Arthropod bites and stings

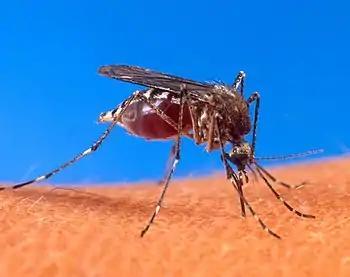
"Aedes aegypti", the yellow fever mosquito, biting. Female mosquitoes feed on blood. This species is known for also transmitting yellow fever.

A bite is defined as coming from the mouthparts of the arthropod. The bite consists of both the bite wound and the saliva. The saliva of the arthropod may contain anticoagulants, as in insects and arachnids which feed from blood. Feeding bites may also contain anaesthetic, to prevent the bite from being felt. Feeding bites may also contain digestive enzymes, as in spiders; spider bites have primarily evolved to paralyse and then digest prey. A sting comes from the abdomen; in most insects (which are all largely hymenopterans), the stinger is a modified ovipositor, which protrudes from the abdomen. The sting consists of an insertion wound, and venom. The venom is evolved to cause pain to a predator, paralyse a prey item, or both. Because insect stingers evolved from ovipositors, in most hymenopterans only the female can sting. However, there are a few orders of wasp where the male has evolved a "pseudo sting" - the male genitalia has evolved two sharp protrusions which can deliver an insertion wound. However, they do not contain venom, so they are not considered a true sting. In ants that bite instead of sting, such as the Formicinae, the bite causes the wound, but during the bite the abdomen bends forward to spray formic acid into the wound, causing additional pain. In arachnids that sting (all largely scorpions), the stinger is not a modified ovipositor, but instead a metasoma that bears a telson. (Scorpions lack an ovipositor entirely and give birth to live young.)